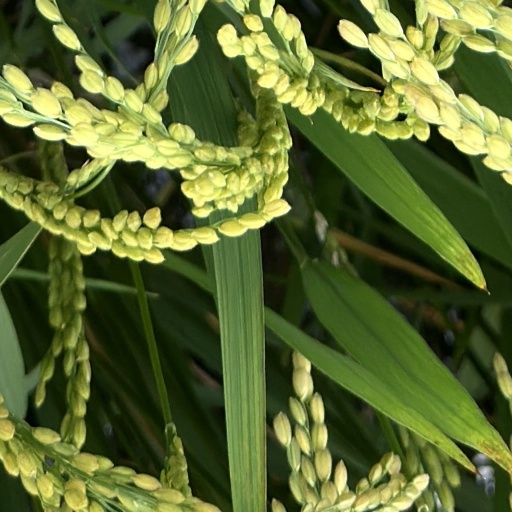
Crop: rice